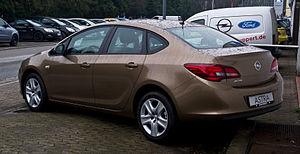
L'Opel Astra J, quatrième du nom, est un modèle du constructeur automobile Opel qui est sortie en décembre 2009, pour remplacer l'Opel Astra H. Elle reprend le style de l'Opel Insignia. Elle fut officiellement présentée au salon de l'automobile de Francfort, en septembre 2009. Puis est arrivé en octobre 2010, le break Sports Tourer, suivi en 2011 de la version 3 portes coupé GTC et du Zafira.